Football pitch

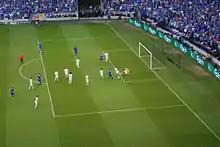
The "penalty area" is the large marked rectangular area. The smaller rectangle within it is the "goal area" (here, the yellow-shirted goalkeeper is the only player in the goal area). The "penalty arc" is the curved line adjoining the "top" of the penalty area (here, the red-shirted referee is standing near the arc).

The "goal area" (colloquially the ""six-yard box""), consists of the rectangle formed by the goal-line, two lines starting on the goal-line from the goalposts and extending into the pitch from the goal-line, and the line joining these, i.e. they are a rectangle by . Goal kicks and any free kick by the defending team may be taken from anywhere in this area. FIFA's laws of the game stipulates that: "All free kicks are taken from the place where the offence occurred, except: